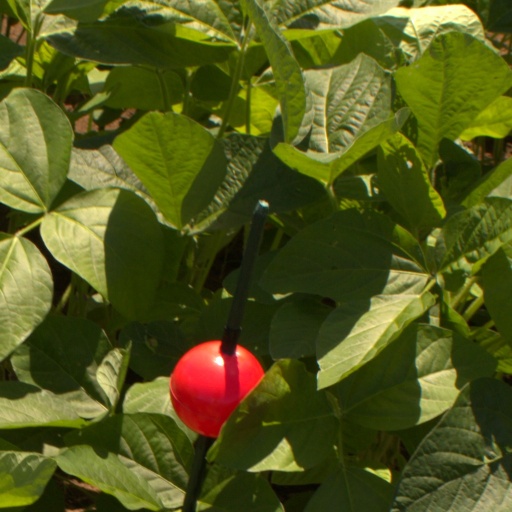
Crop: soybean